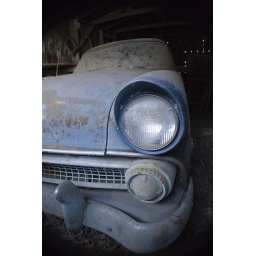
Old car left in a church barn in Salem, IN